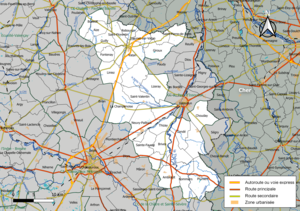
Carte de la communauté de communes Champagne Boischauts, département de l'Indre, France. Composition au 1er janvier 2019.
La communauté de communes Champagne Boischauts est une communauté de communes française, située dans le département de l'Indre, en région Centre-Val de Loire.